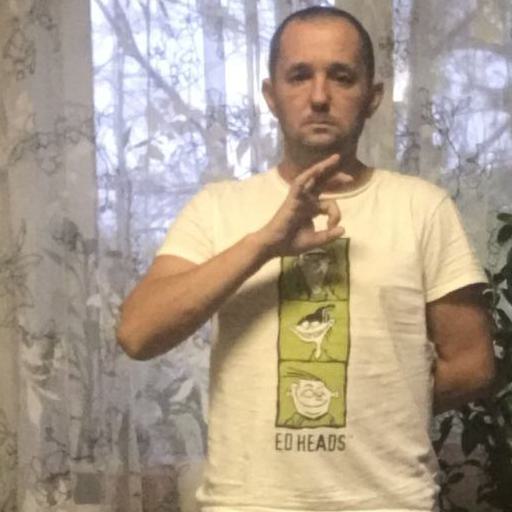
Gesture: ok